United States Marine Corps Military Police

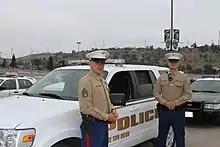
USMC MPs stand in front of a K9 vehicle Marine Corps Recruit Depot San Diego.

United States Marine Corps Military Police wear standard USMC uniform, but with a United States Marine Corps Military Police (shield), generally on the left side of their uniform (for general base law enforcement duties).